Michaël D'Almeida

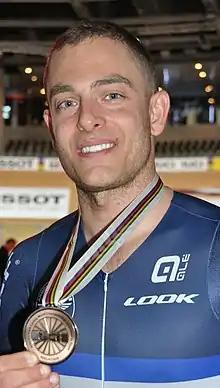
D'Almeida (2020)

Michaël D'Almeida (born 3 September 1987) is a French track cyclist. He specialises in track sprint events including the sprint, team sprint, keirin and 1 kilometer. He has ridden for the Union sportive de Créteil cycling club since 2006. D'Almeida is married and has children, he is involved with the French armed forces.